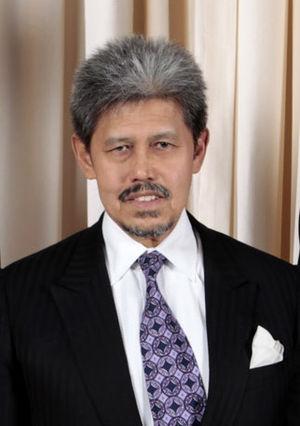
Son Altesse Royale le Prince Pagiran Muda Mohamed Bolkiah, est membre la famille royale du Brunei. Il est Ministre des Affaires étrangères du Brunei depuis 1984.